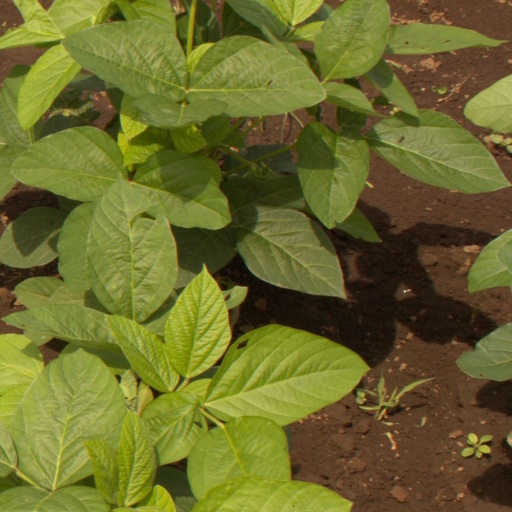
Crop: soybean